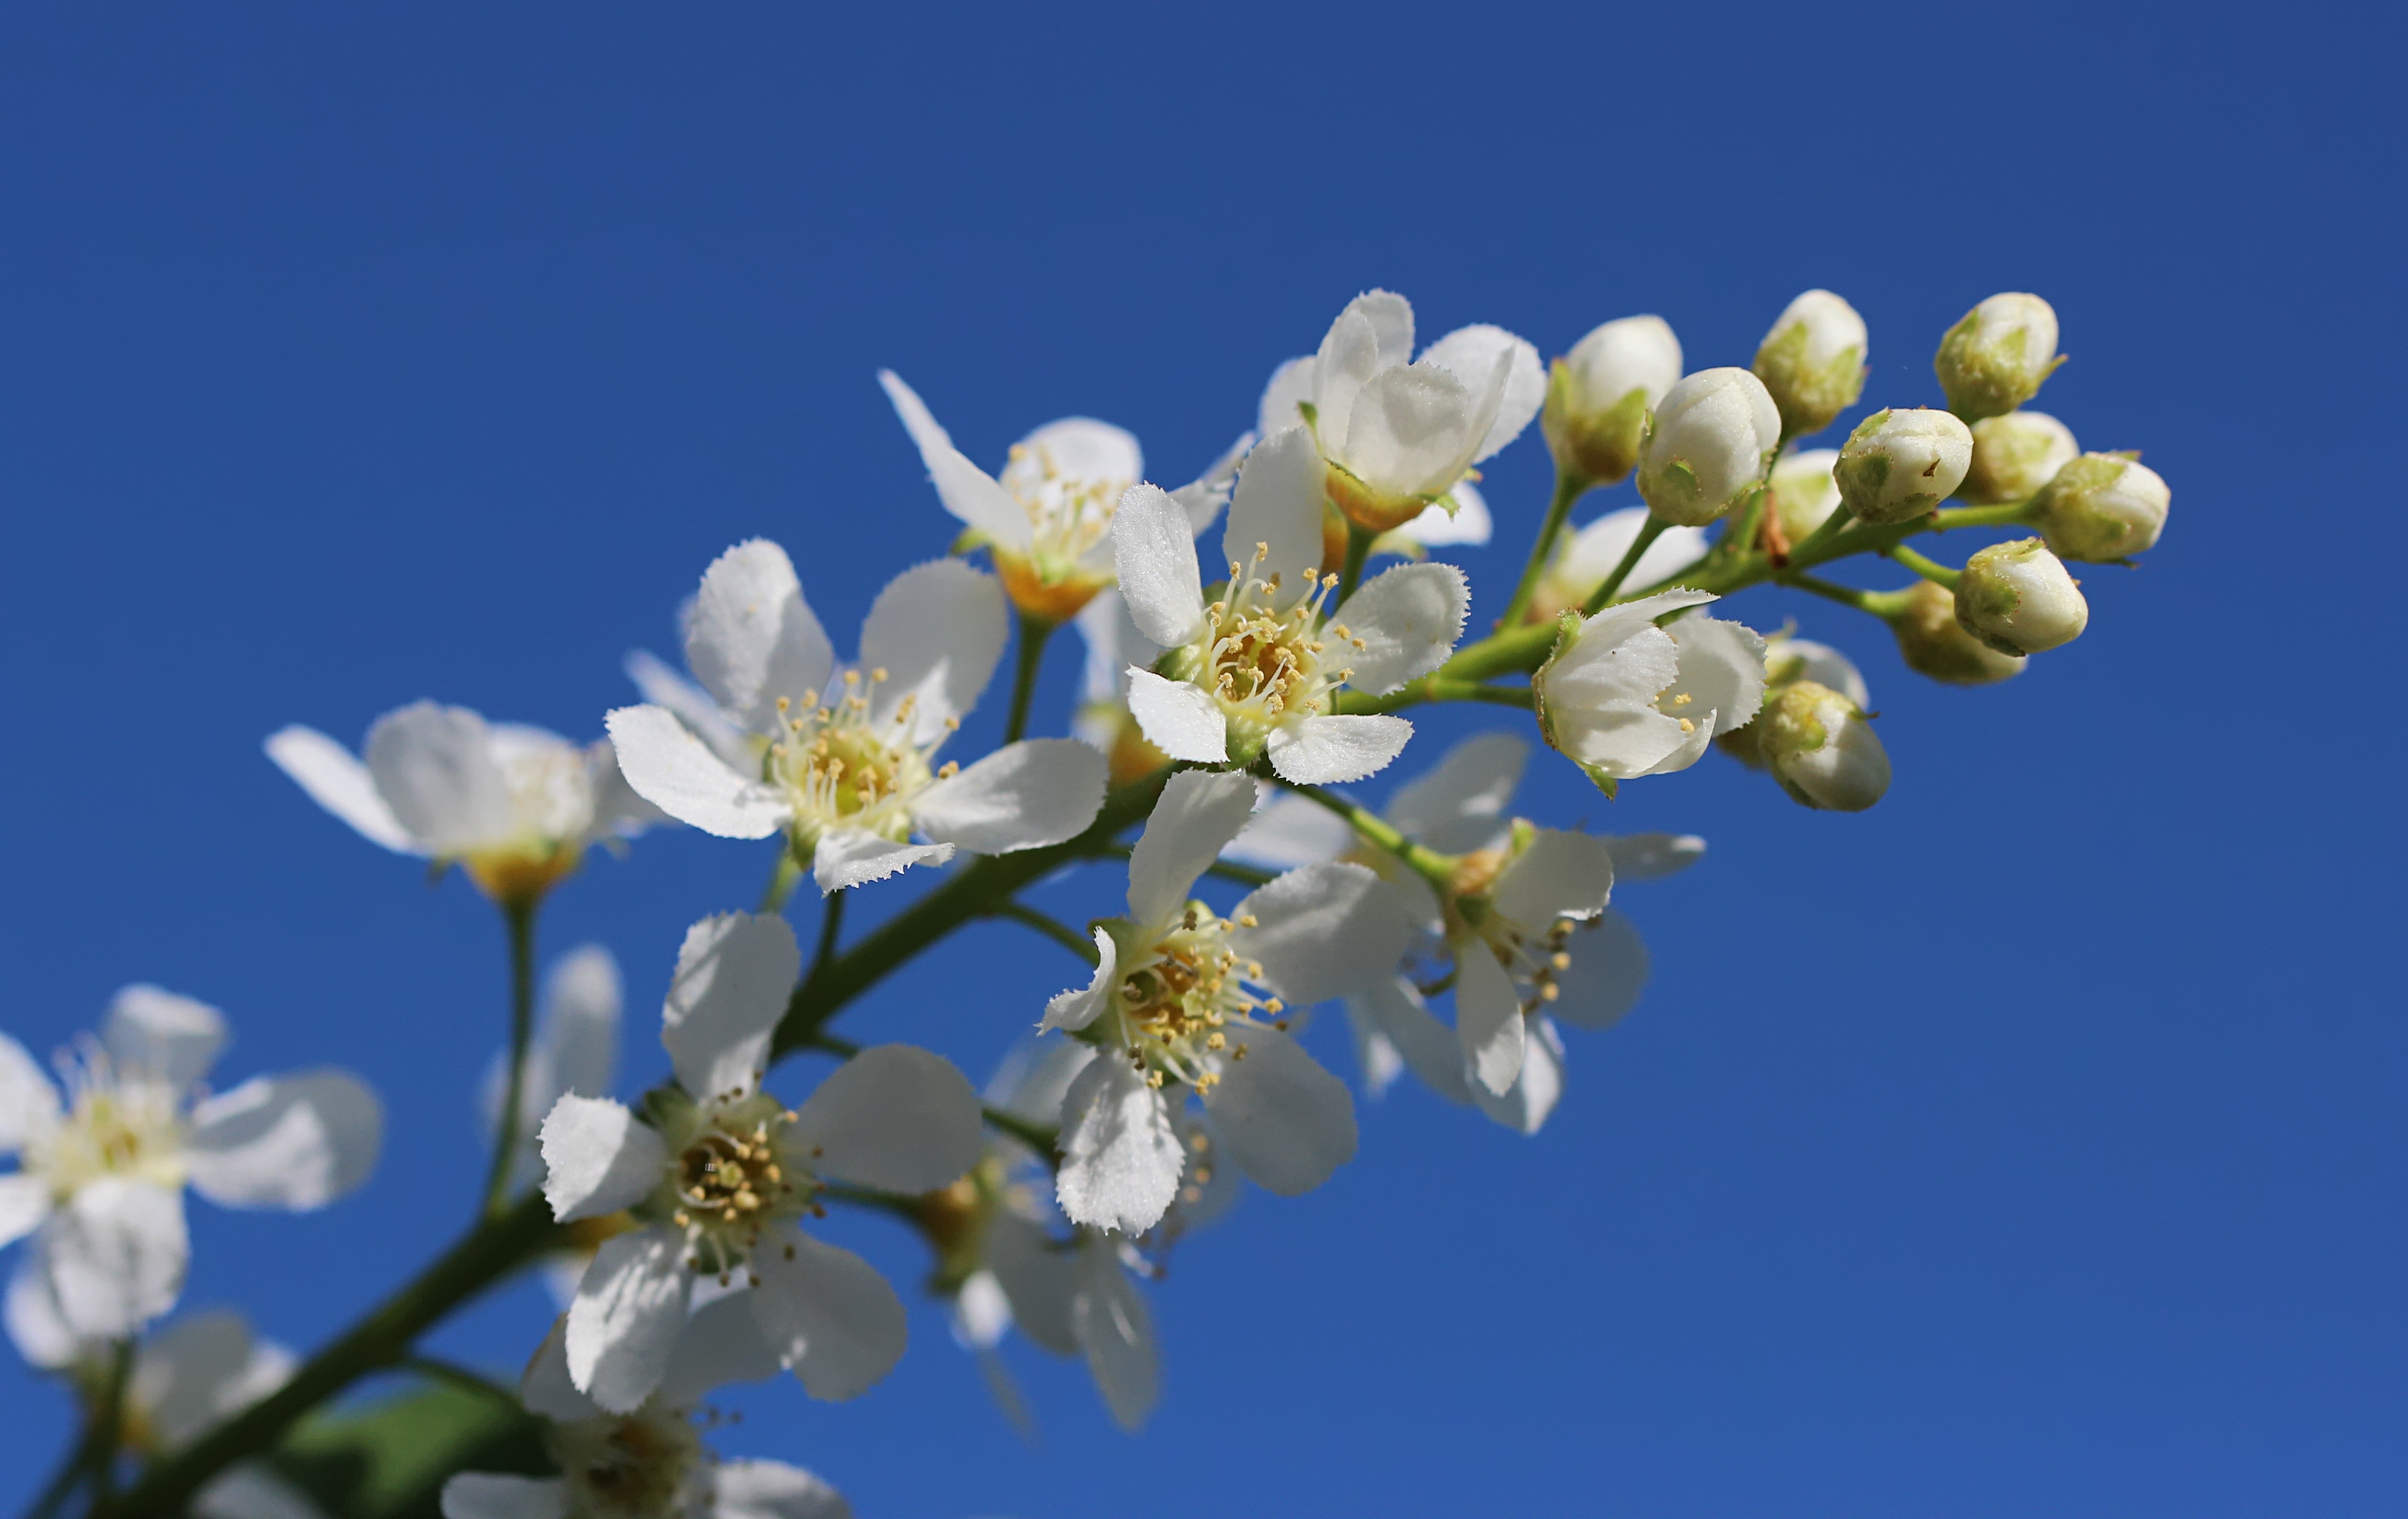
apple, tree, nature, branch, blossom, plant, meadow, fruit, flower, petal, food, spring, produce, holiday, garden, flora, wildflower, shrub, macro photography, flowering plant, land plant